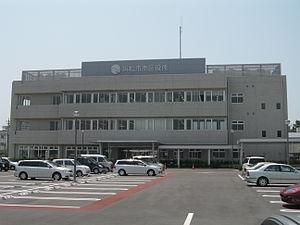
Minami est l'un des 7 arrondissements de la ville de Hamamatsu au Japon. Il est situé au sud-est de la ville, au bord de l'océan Pacifique.